Women's sexuality in Francoist Spain

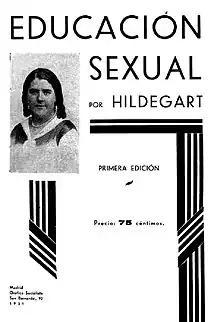
"Educación Sexual" by Hildegart Rodríguez Carballeira. This Spanish sex education guide was published in 1931 in Madrid, eight years before Francoism.

Sex was meant only for procreation. Girls were taught they were intellectually inferior to men, and that their role was to stay home and become mothers. Education was single gender to prevent giving girls ideas about sex with males. Despite sex for women for any purpose other than procreation being strongly condemned and prostitution being illegal after 1956, prostitution was nonetheless tolerated in support of male sexuality that was defined around their virility. Adultery was a form of sexual aberration. Sex before marriage was strongly condemned, but as a moral issue, not a criminal one. Violating this moral code, especially during the 1940s, could have strong negative consequences for women including being abandoned by their families. Women were constantly being watched and had to behave in circumspect ways to ensure their appearance of decency was maintained. For many women and girls, this could mean that no matter her own desires, she could not take the initiative if she found a man that she found interesting.